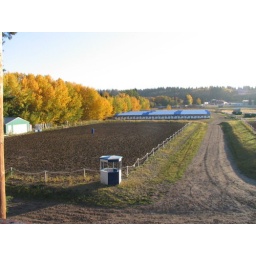
Looking east from field house towards sand ring, show stables and Whitemud Equine Learning Centre in the background.